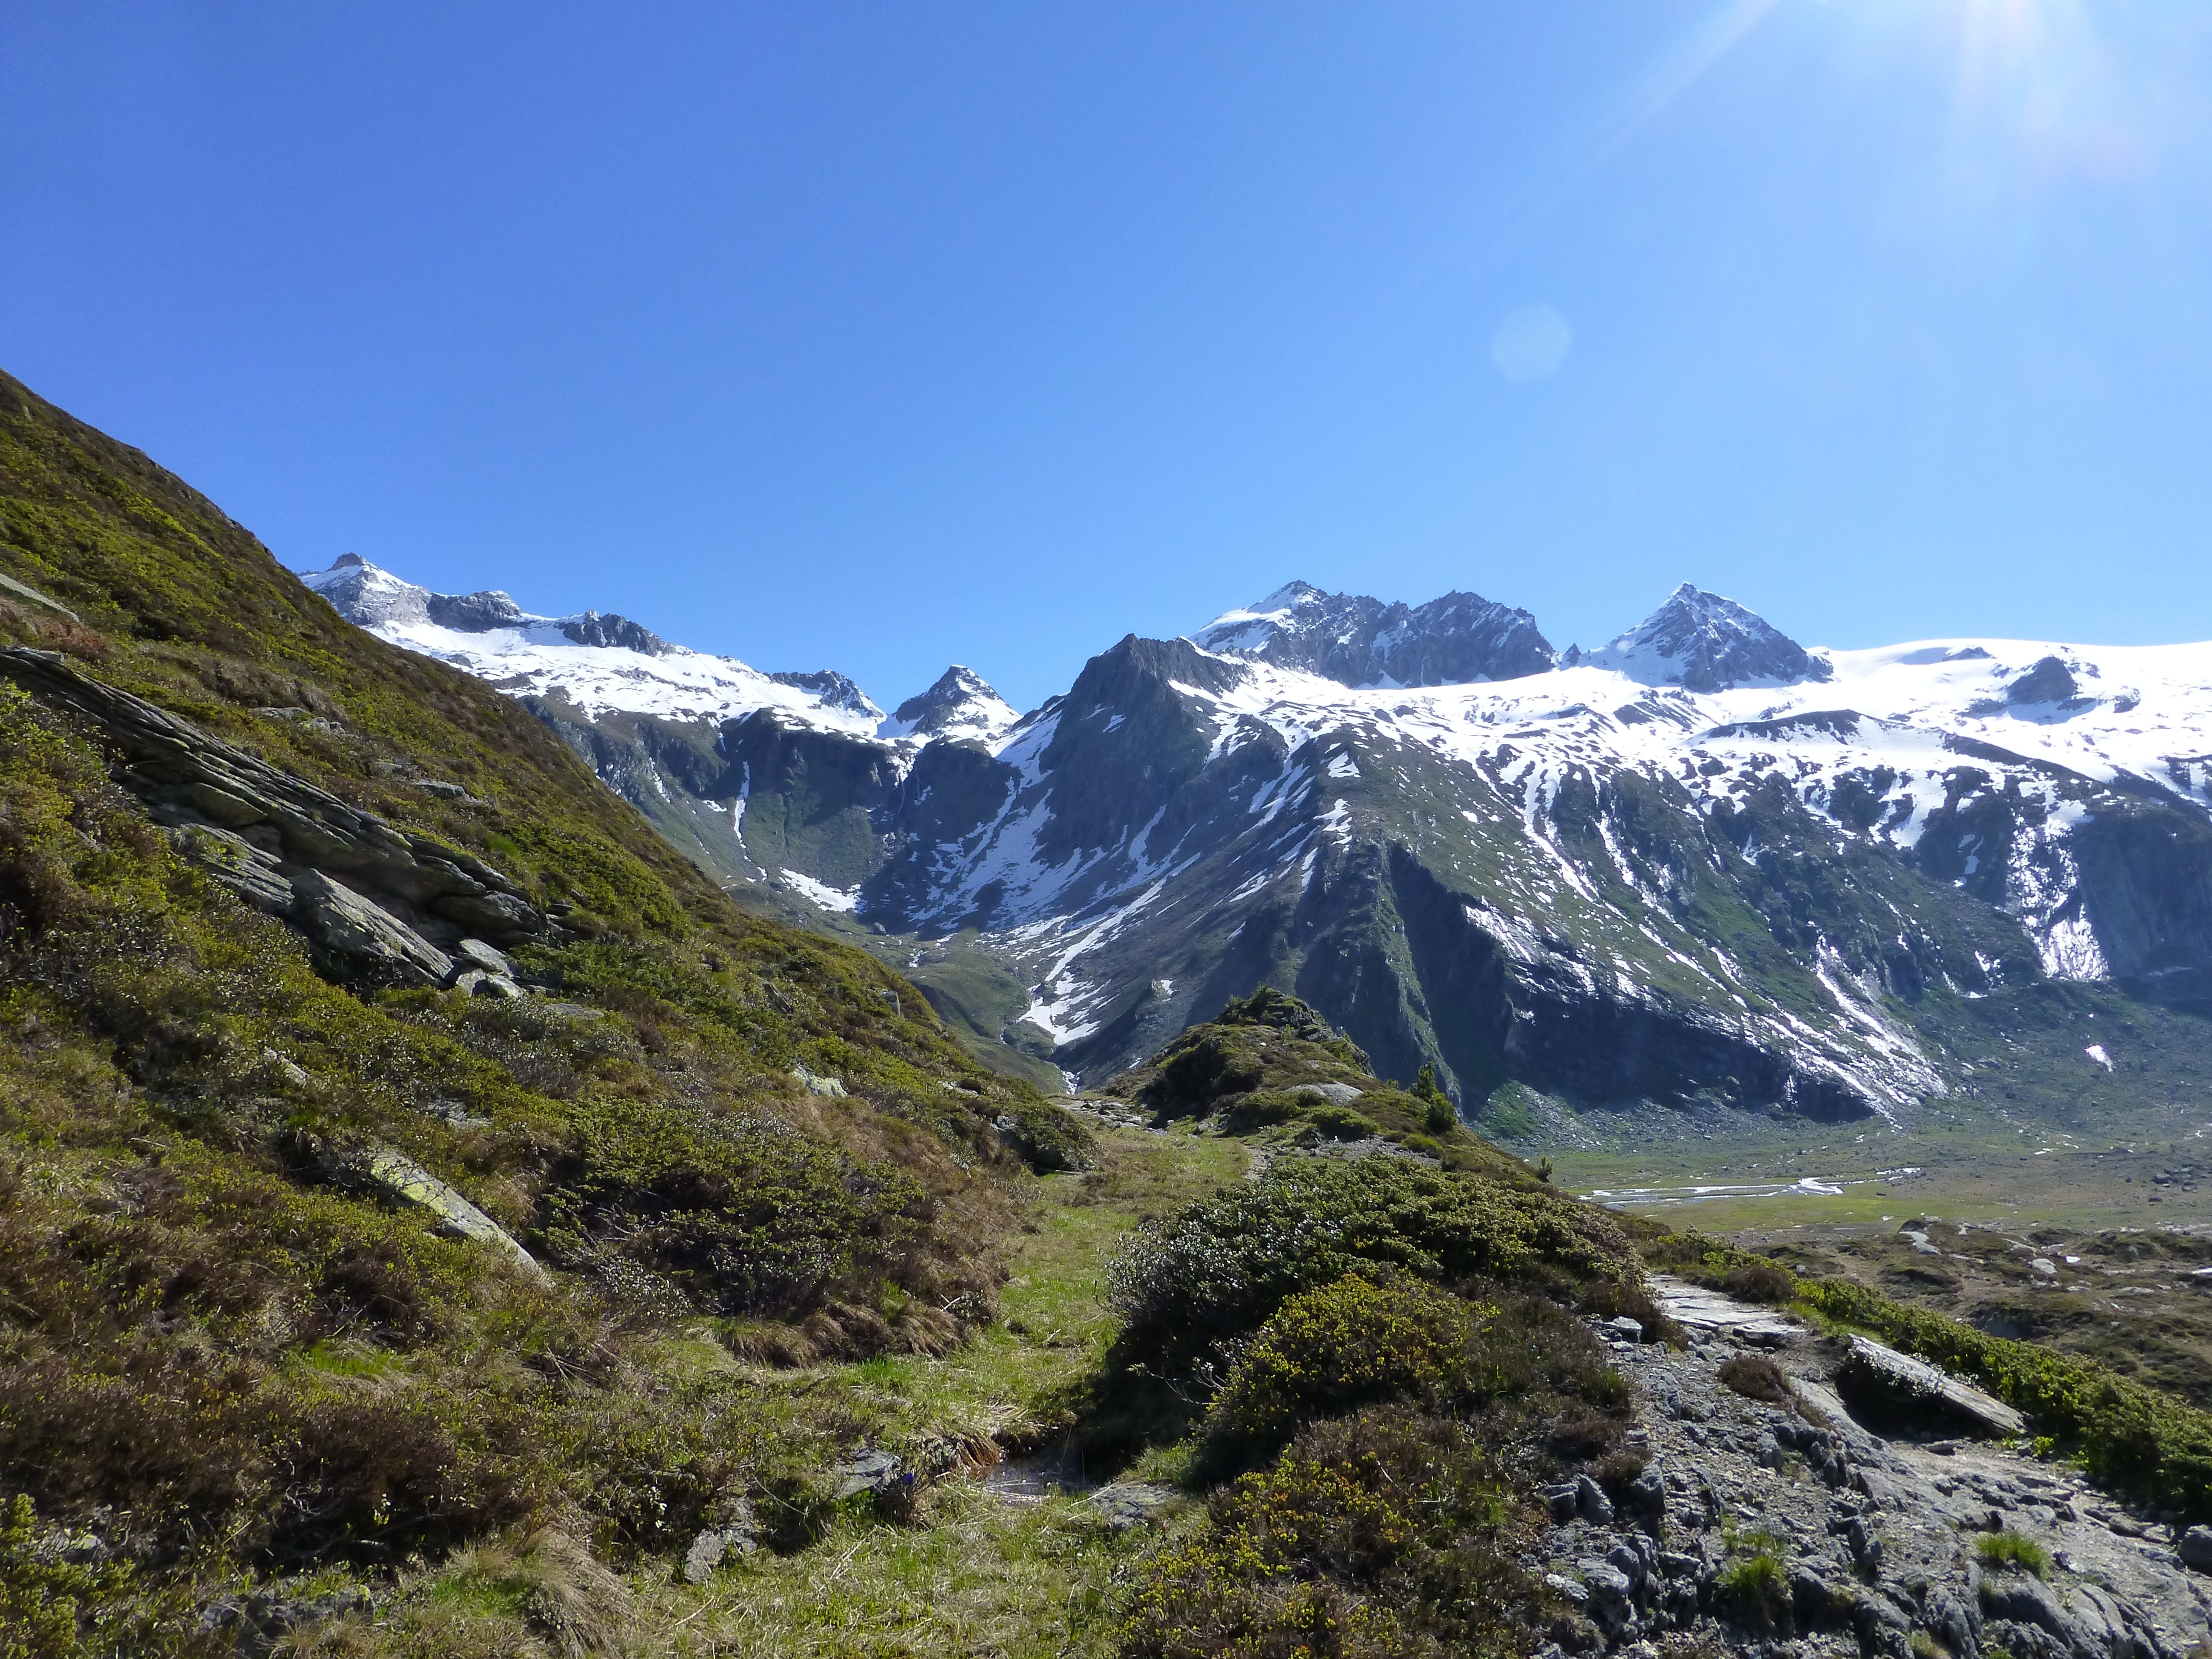
landscape, nature, wilderness, walking, mountain, sky, hiking, adventure, view, valley, mountain range, summer, green, scenic, alpine, fjord, highland, ridge, summit, mountain landscape, austria, massif, mountains, alps, backpacking, plateau, fell, cirque, mood, loch, alm, moraine, tyrol, landform, mountain pass, zillertaler alpen, black lake, zemmgrund, geographical feature, mountainous landforms, glacial landform